Question: Who is wearing sneakers?
Tambaya: Wake sanye da takalmin sinikasa?
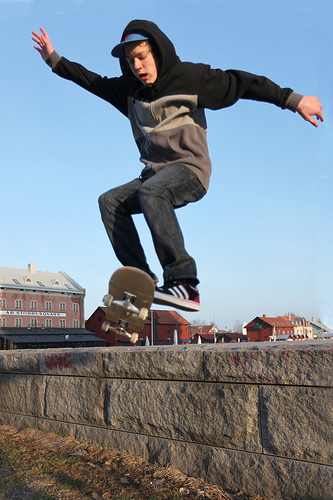
Answer: THe boy.
Amsa: Yaro.